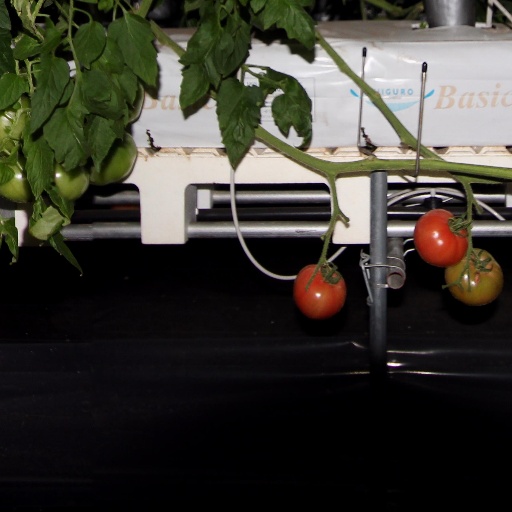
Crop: tomato